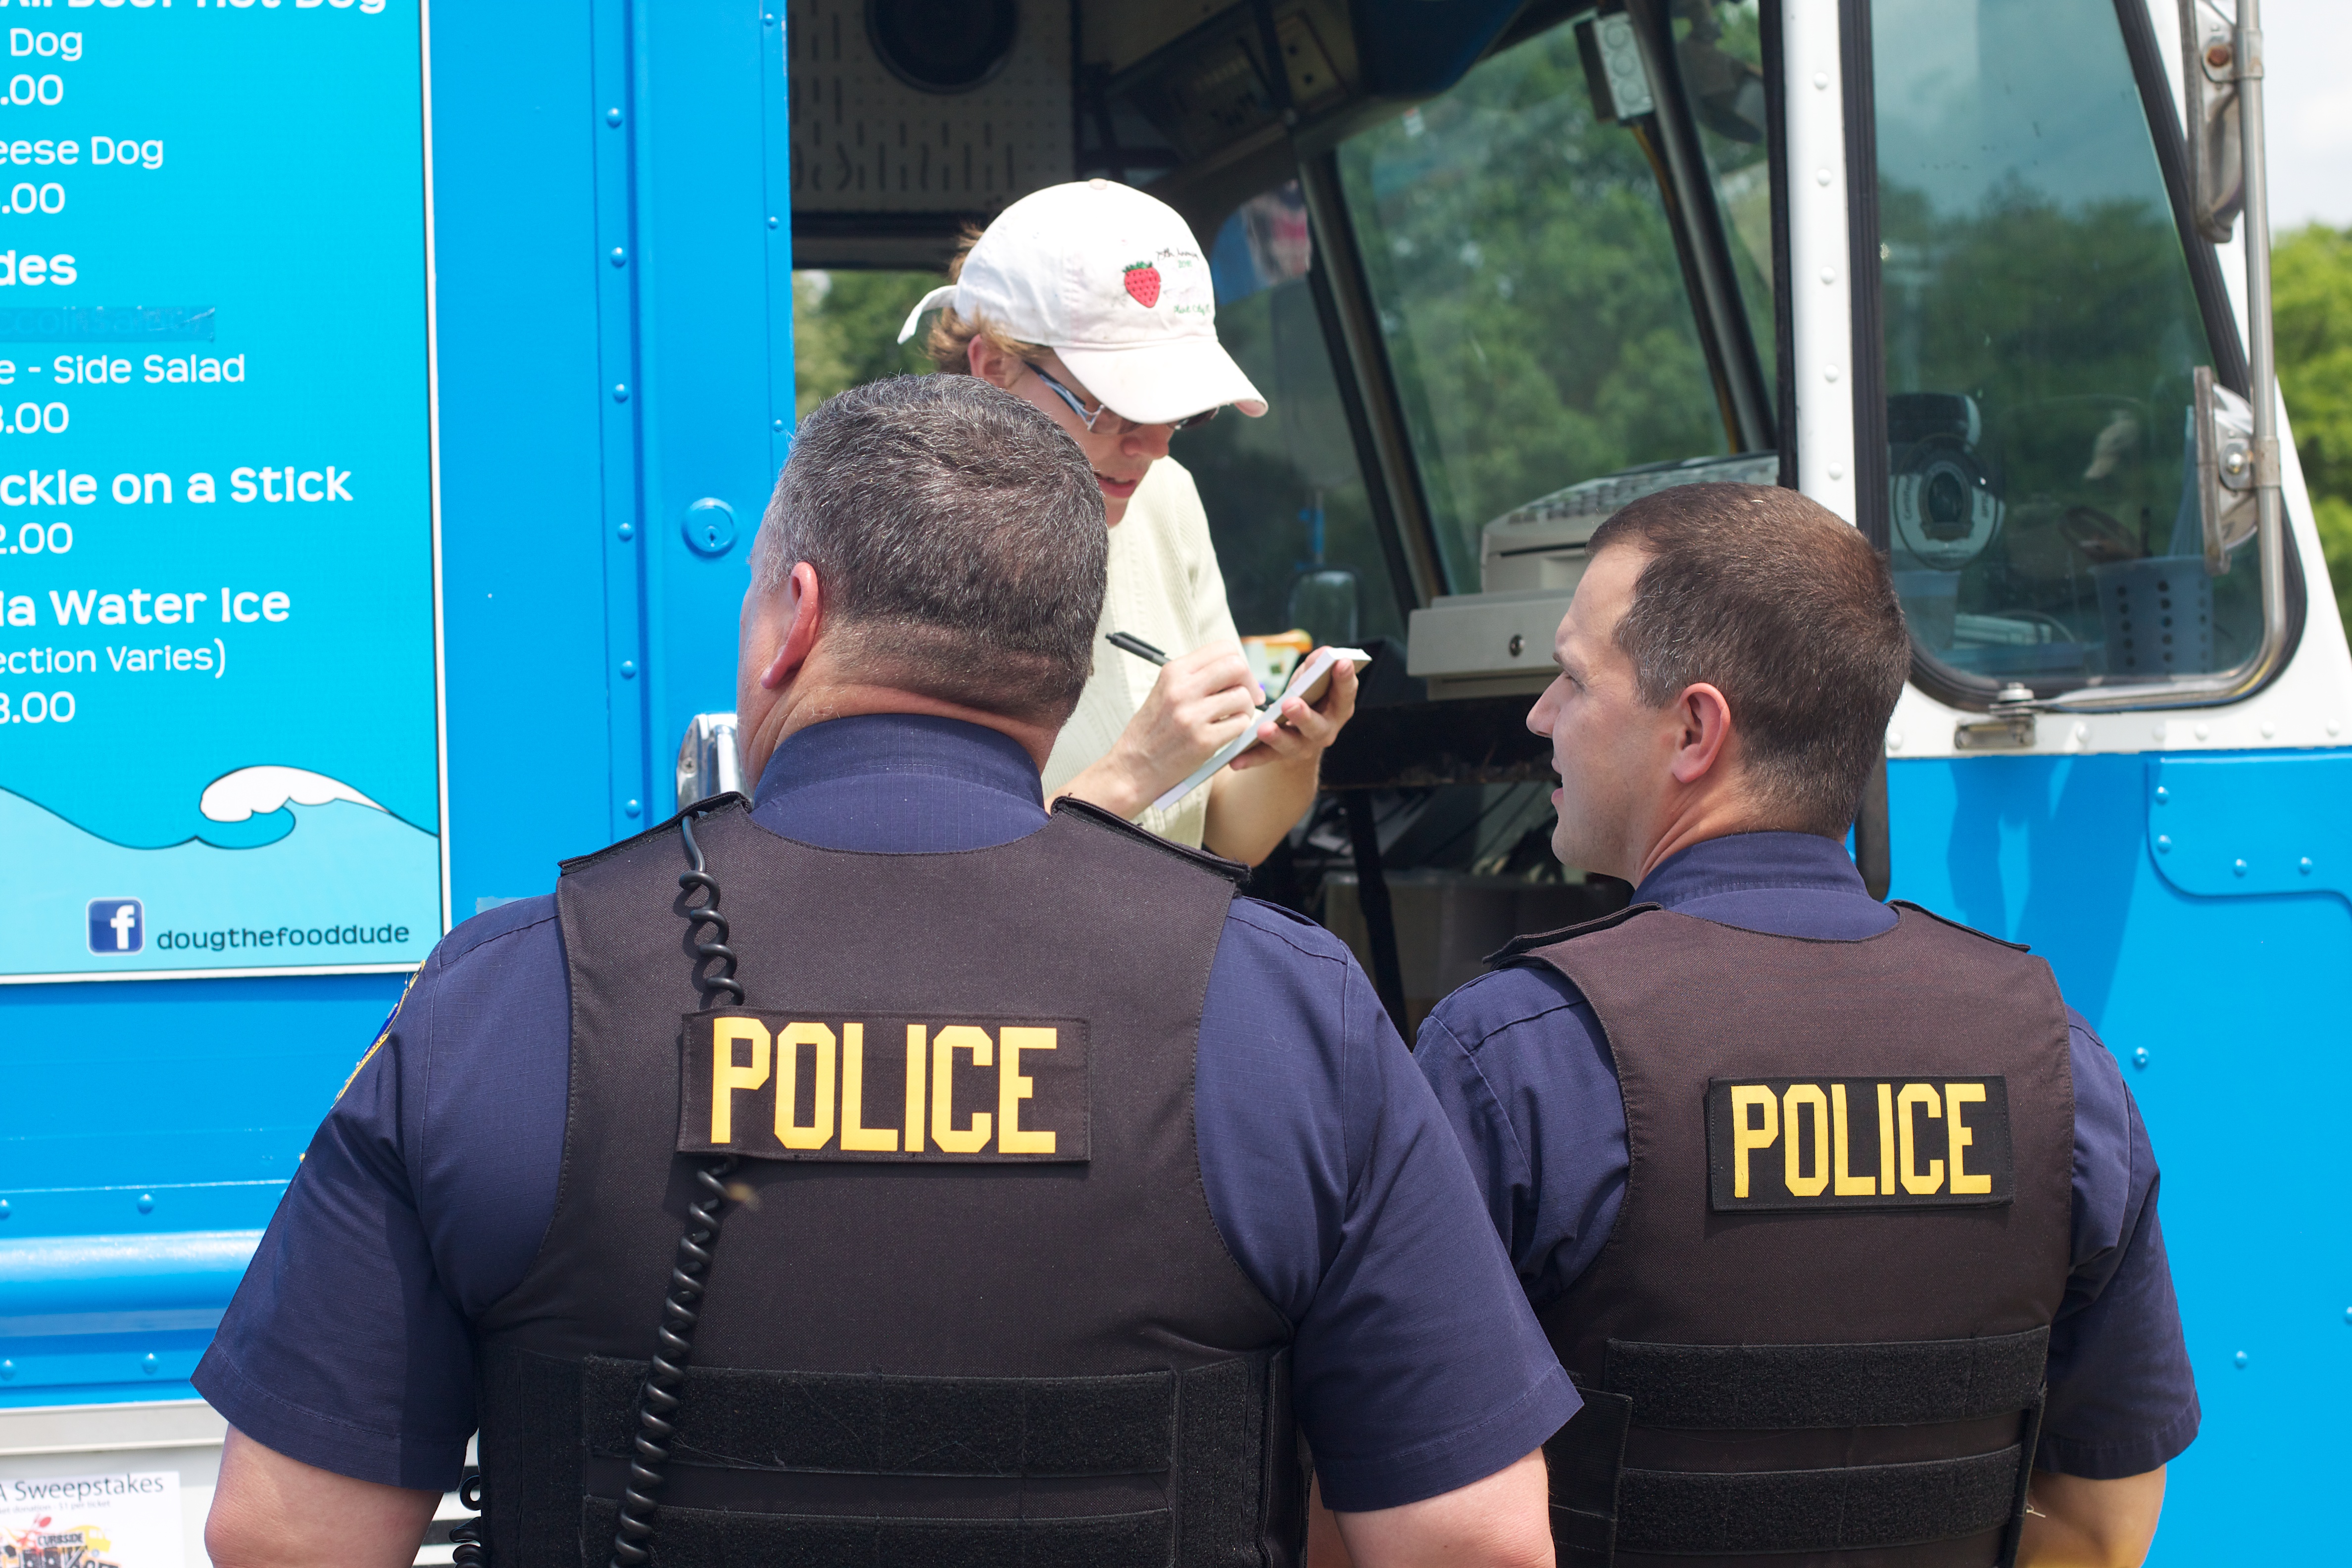
canonef50mmf14usm, endurance sports